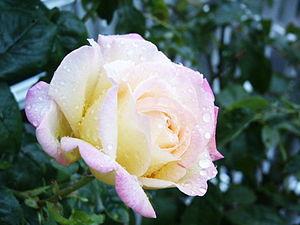
Meilland est une société de création de variété de roses françaises. La société appartient à 100 % aux familles Meilland et Richardier.
‘Madame Antoine Meilland’, hybride de thé connu dans les pays anglophones sous le nom de ‘Peace’ et dans les pays germanophones sous le nom de Gloria Dei, est l'un des rosiers cultivés les plus célèbres de tous les temps. Il a été dédié par son créateur à sa mère, née Claudia Dubreuil, fille de Francis Dubreuil.